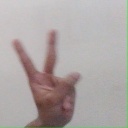
अक्षर: क